Noodles with tomato egg sauce
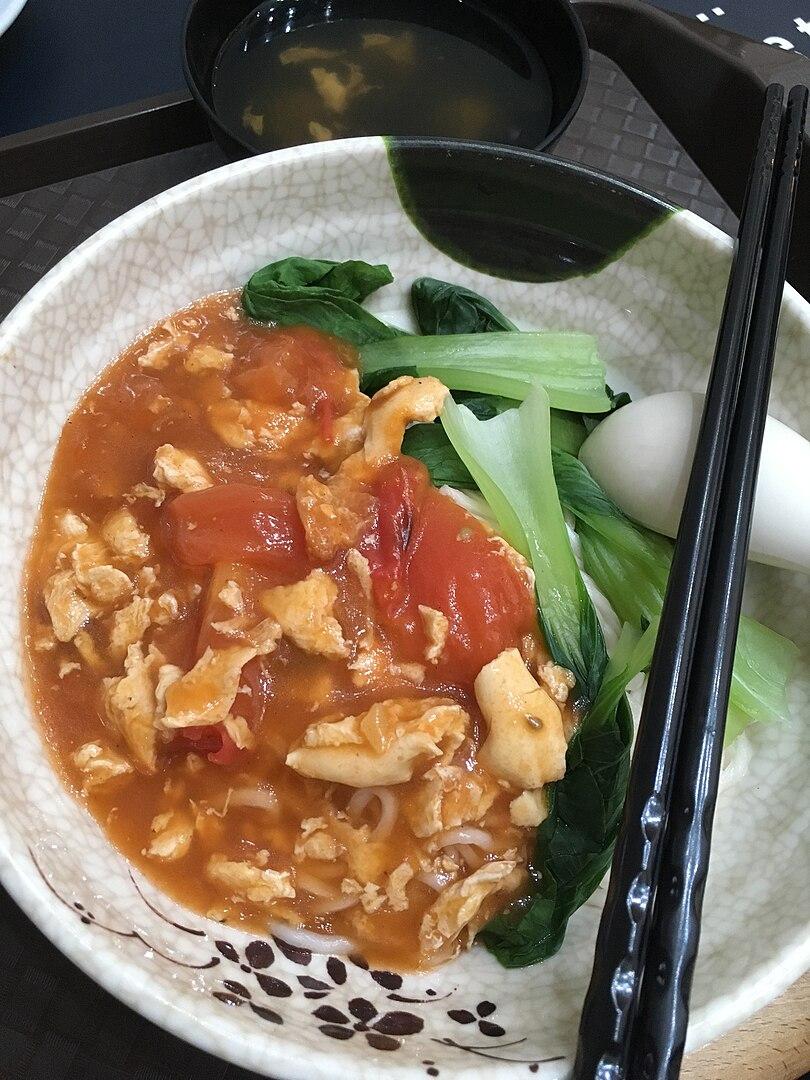
Also known as:
ar - Arabic: النودلز المجفف مع صلصة الطماطم والبيض
jv - Javanese: Mi endhog saos tomat
Category: noodle (noodle soup)
Cuisine: Chinese
Associated cuisines: Chinese, South East Asian
Area: China, South East Asia
Countries: China, Indonesia, Malaysia, Singapore, Philippines, Thailand
Region: South Eastern Asia, Eastern Asia, , ,
The dish consists of three main ingredients: noodles, tomato and egg. Except for these three main ingredients, other Vegetable or condiments can also be added into this soup, such as onions, cucumbers, carrots and ginger.